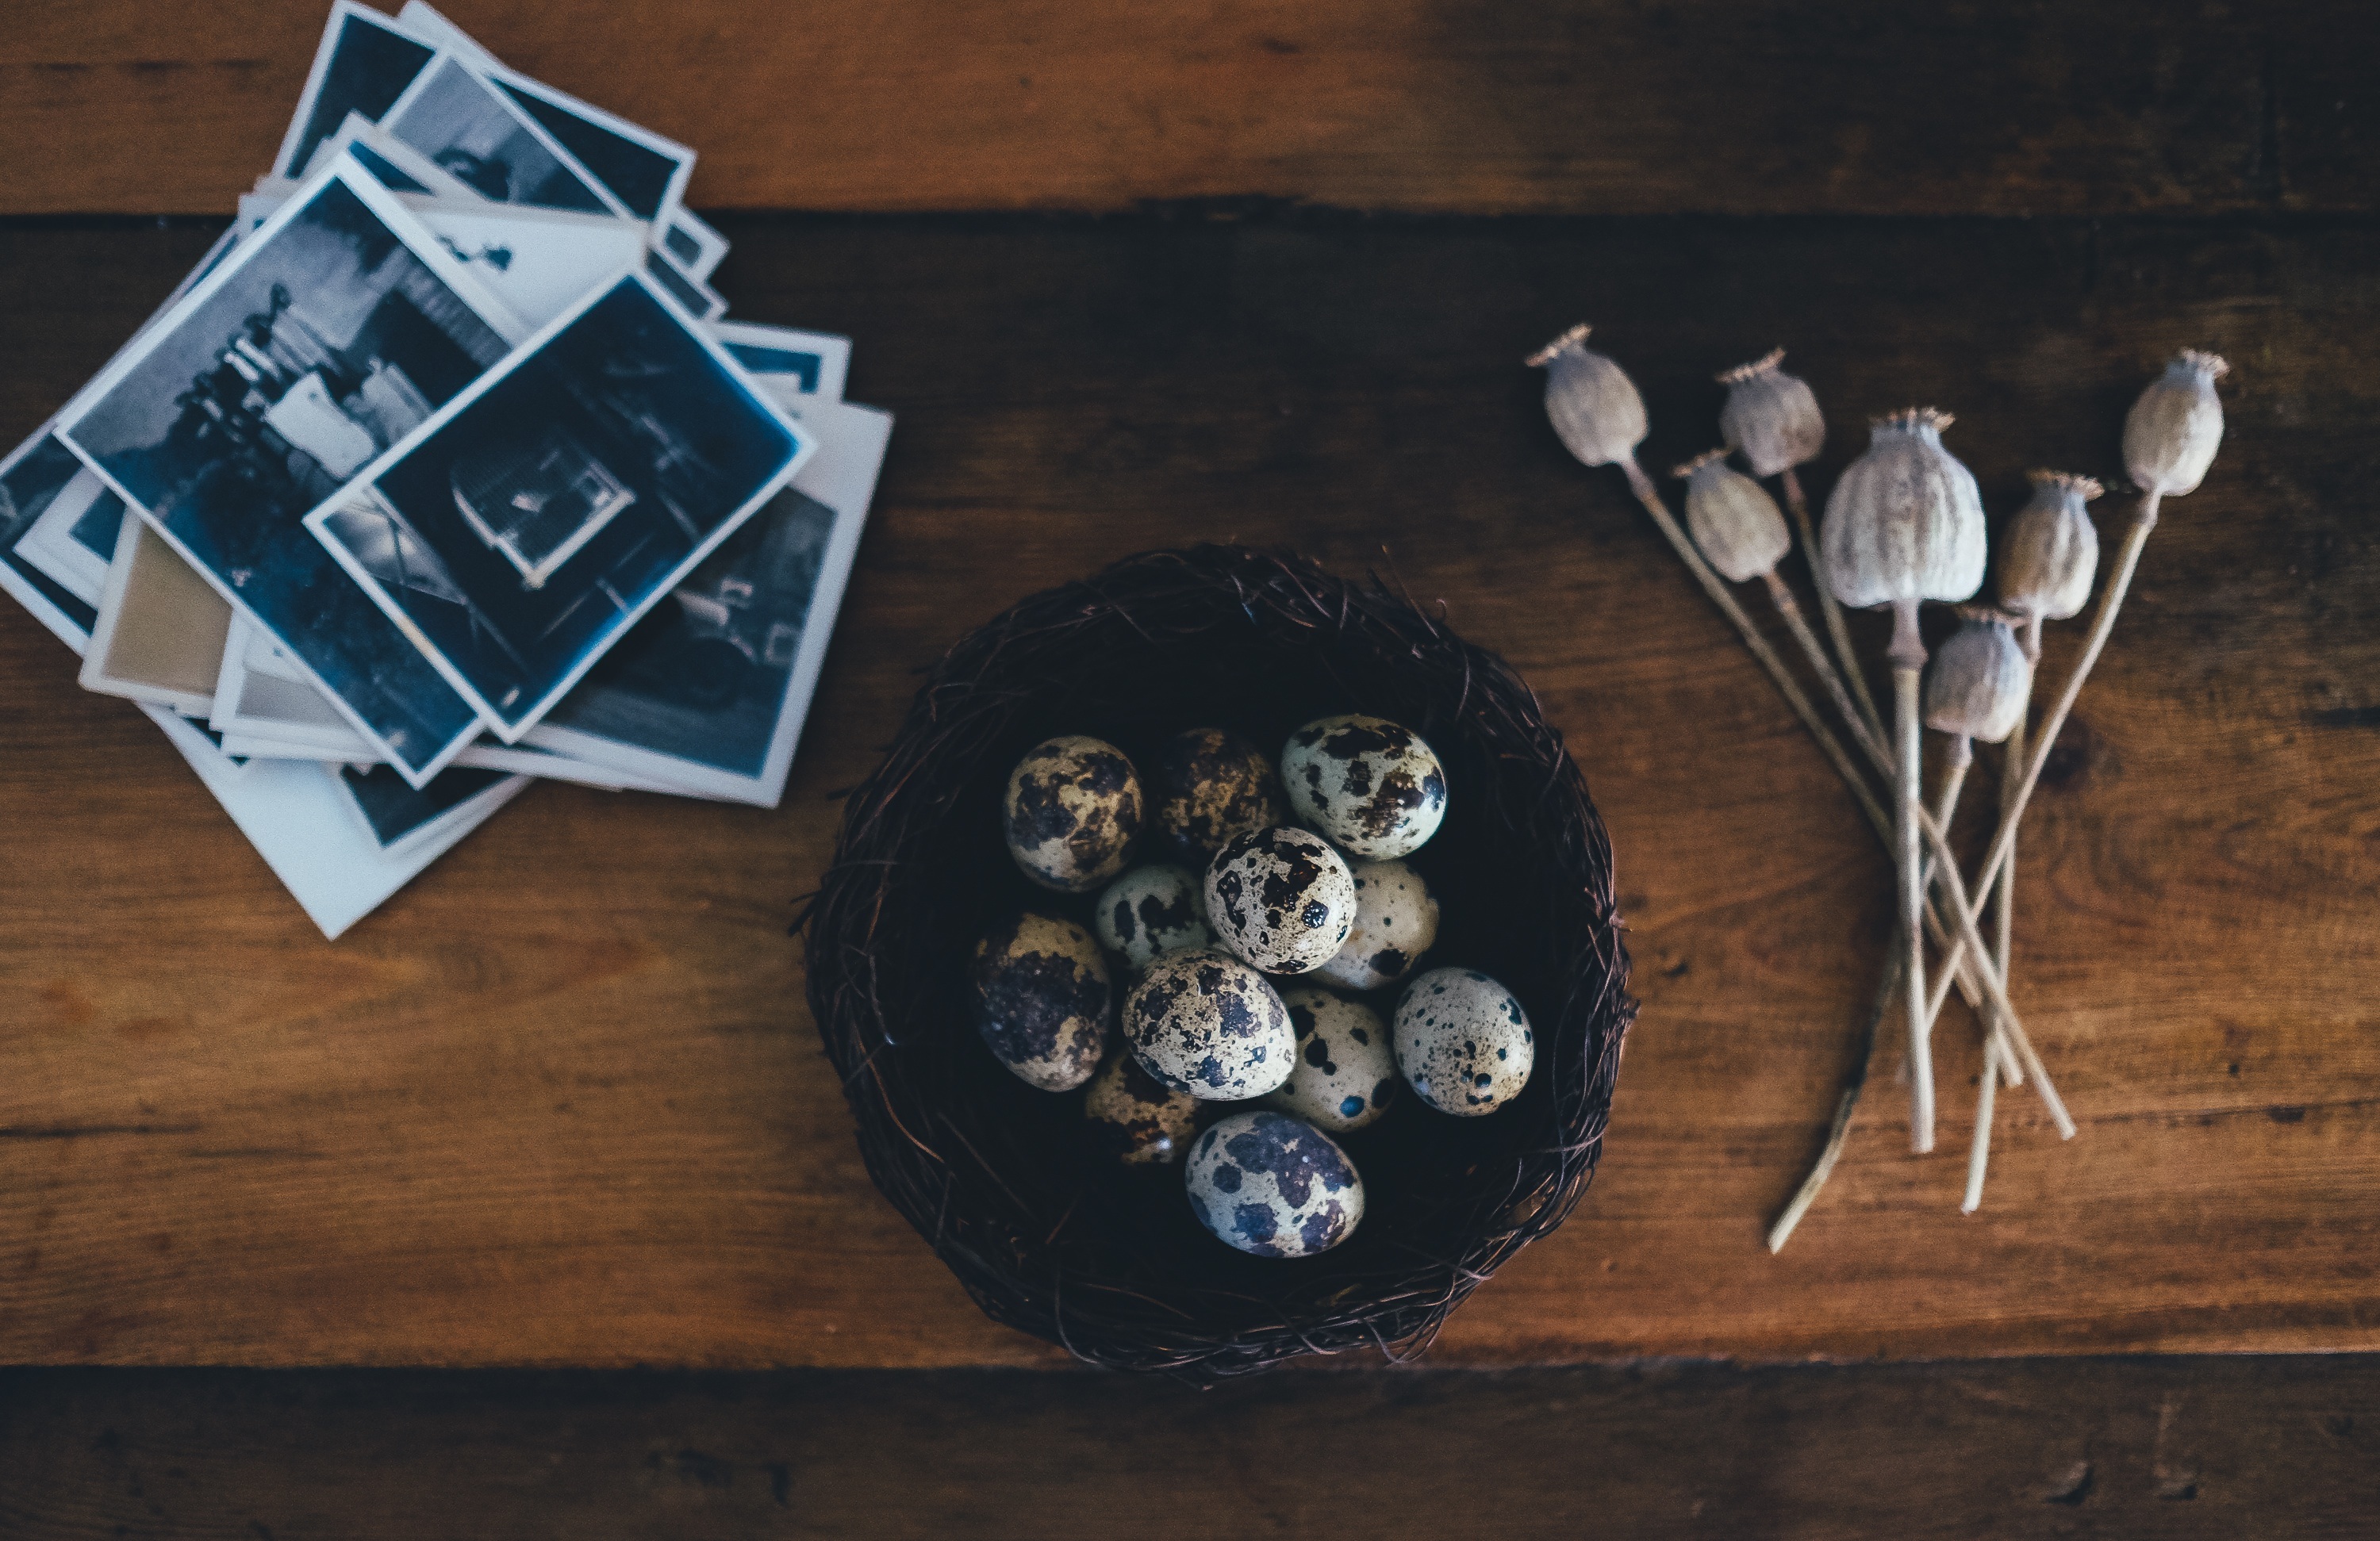
wood, old, still life, material, painting, pictures, art, eggs, composition, poppy